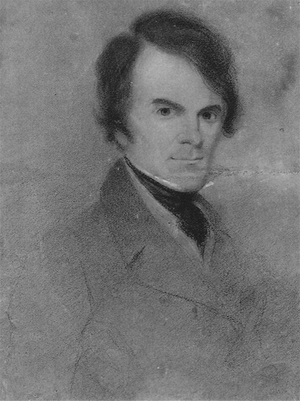
David Claypoole Johnston est un dessinateur de presse, imprimeur, graveur, artiste peintre et acteur américain né le 25 mars 1799 à Philadelphie et mort le 8 novembre 1865 à Dorchester. Il est le premier Américain instruit sur le territoire national qui sache maîtriser en même temps les procédés de lithographie, eau-forte, gravure sur métal et sur bois.